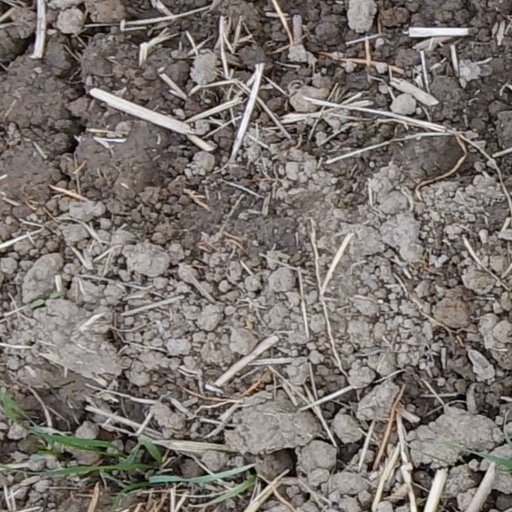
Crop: wheat